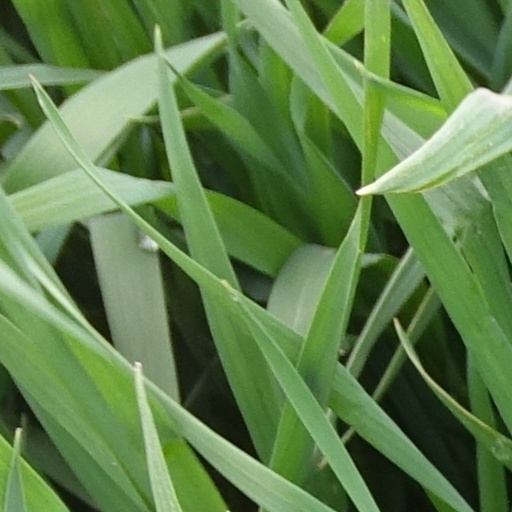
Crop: wheat